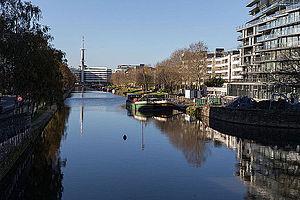
La Vilaine à Rennes